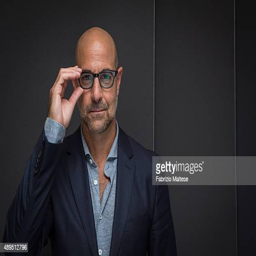
actor is photographed for trade journal magazine